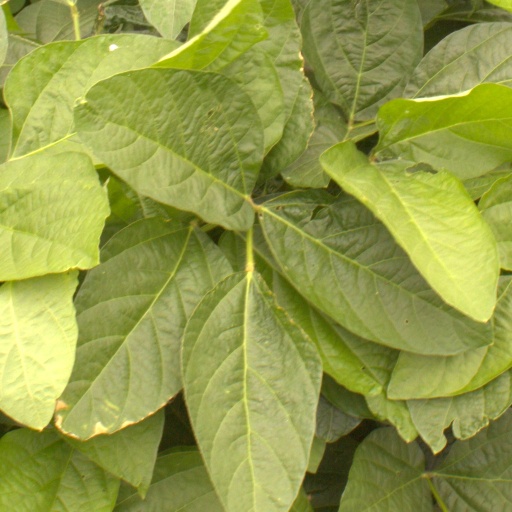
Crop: soybean